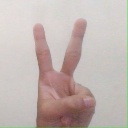
अक्षर: क